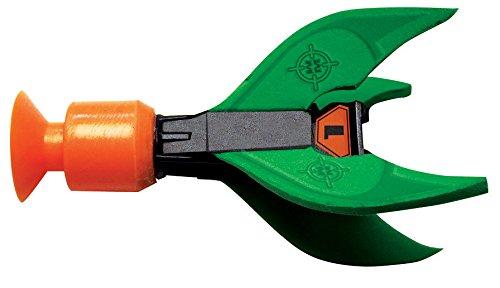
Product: Diggin Micro Missiles Target Set Toy
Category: Toys & Games | Sports & Outdoor Play | Blasters & Foam Play
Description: Comes with twelve Micro Missiles, two launchers and a target.
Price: $23.97
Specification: ProductDimensions:10x10x1inches|ItemWeight:14.4ounces|ShippingWeight:14.4ounces(Viewshippingratesandpolicies)|DomesticShipping:ItemcanbeshippedwithinU.S.|InternationalShipping:ThisitemcanbeshippedtoselectcountriesoutsideoftheU.S.LearnMore|ASIN:B01CIGX2DK|Itemmodelnumber:2003|Manufacturerrecommendedage:8yearsandup